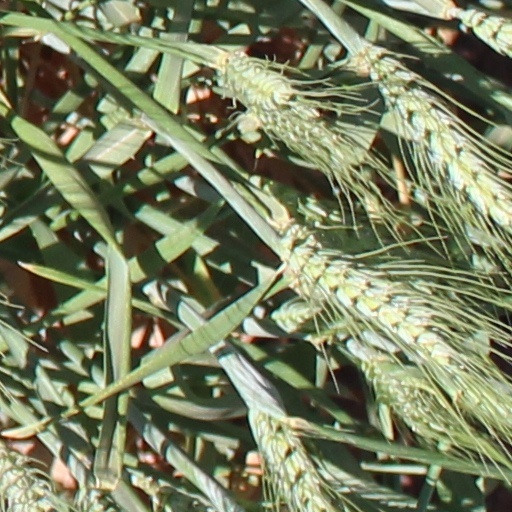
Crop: wheat